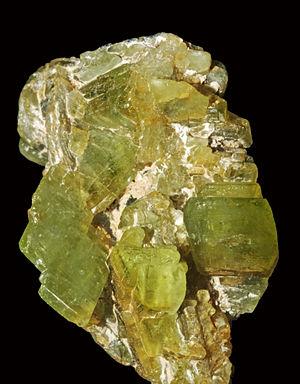
cristaux de forstérite var. péridot